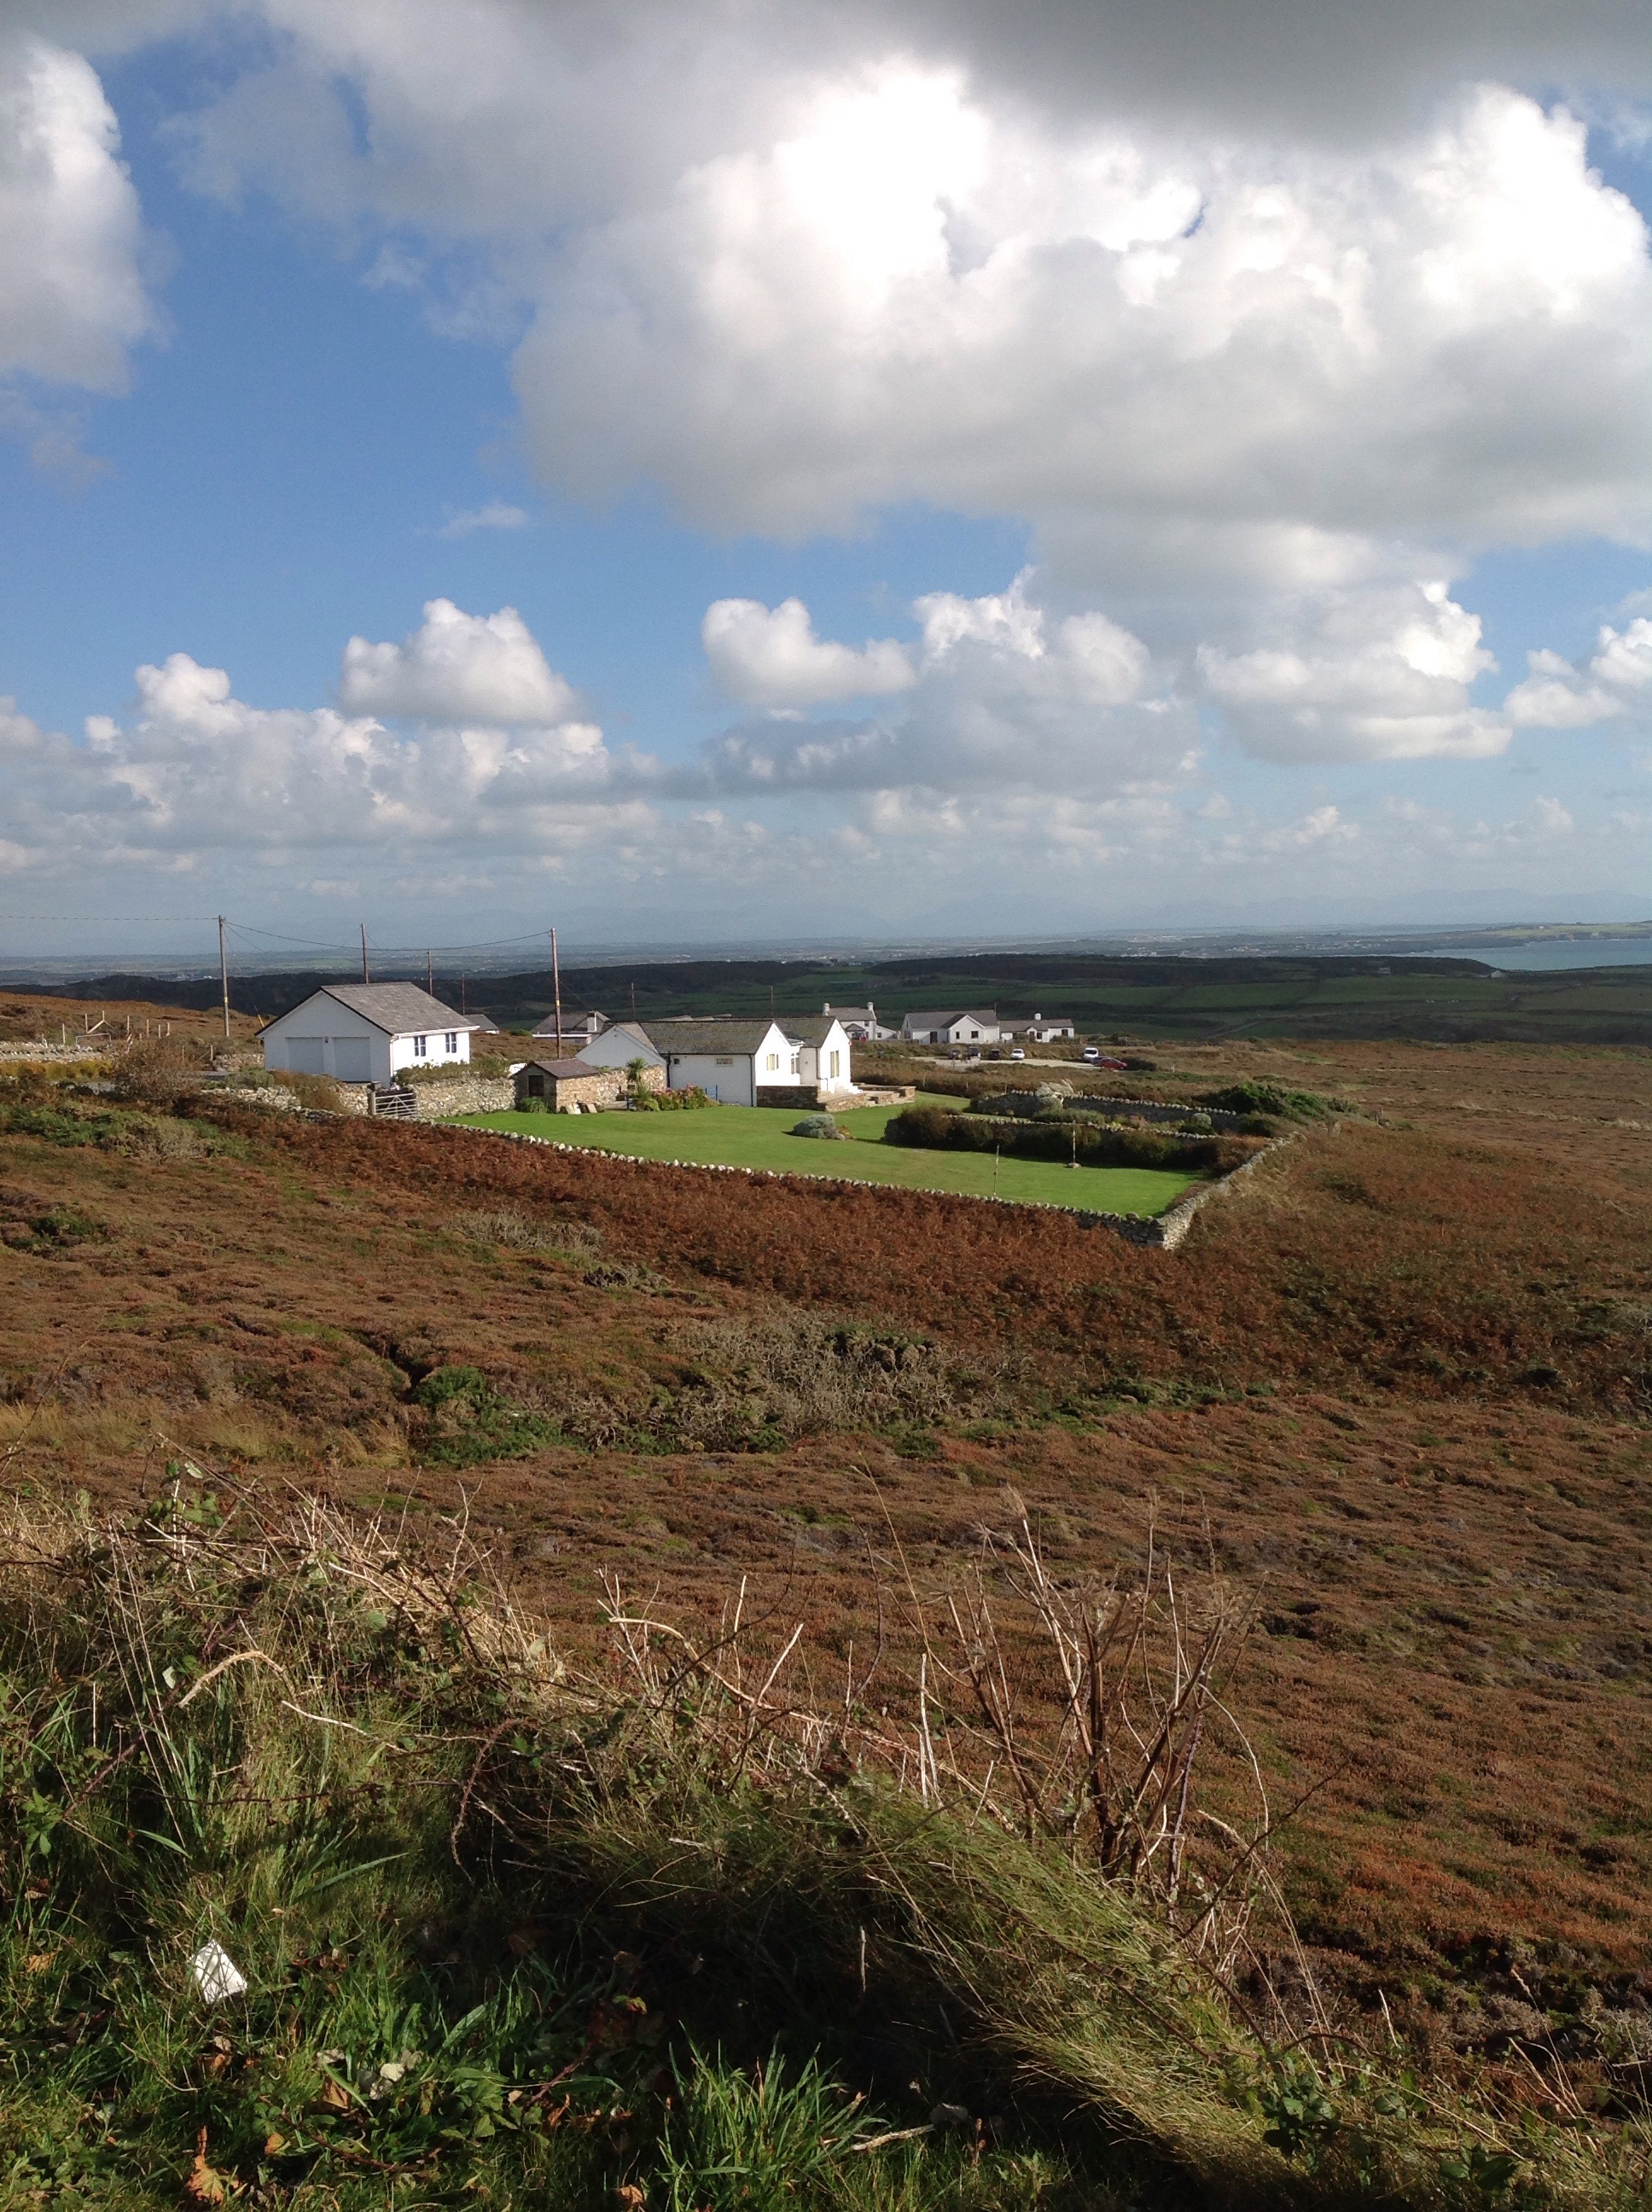
landscape, sea, coast, grass, cloud, field, farm, prairie, hill, wind, soil, agriculture, plain, wales, rural area, holyhead